Billion Oyster Project

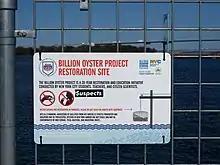
Sign at the Soundview ferry terminal, Bronx, New York, United States. Location is the Bronx side of the East River, approximately 1 mile west of the Whitestone Bridge (visible in background).

As of December 2022, more than 100 million oysters had been restored to New York Harbor, with of reef area restored. More than 11,000 high school and middle school students have taken part in the project. Approximately of oyster shell have been recycled. In 2020, expansion into mobile spawning tanks at Red Hook, Brooklyn allowed for significant increases in capacity.